Again!!

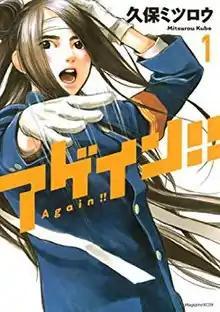
Volume 1 cover, featuring Yoshiko Usami

is a Japanese manga series written and illustrated by Mitsurō Kubo. It was serialized in 2011 in "Weekly Shōnen Magazine" published by Kodansha until reaching its conclusion in 2014. It was adapted into a Japanese television drama series in the summer of 2014.